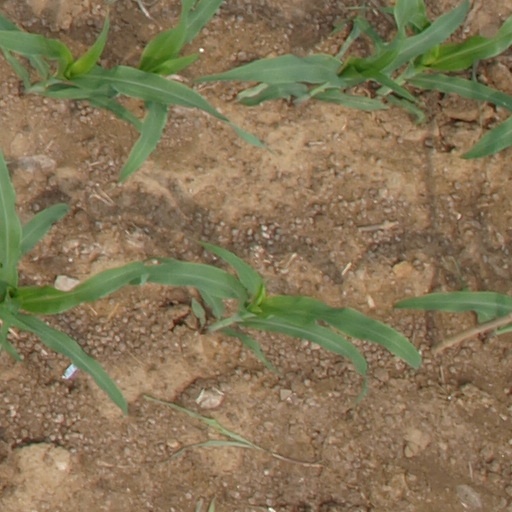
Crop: maize; corn